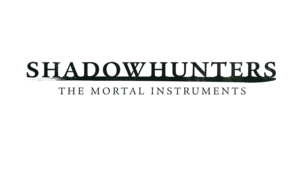
Logo de la série télévisée.
Cet article présente le guide des épisodes de la deuxième saison de la série télévisée américaine Shadowhunters.
Matthew Daddario, né le 1ᵉʳ octobre 1987 à New York, est un acteur américain.
Cet article présente le guide des épisodes de la première saison de la série télévisée américaine Shadowhunters.
Cet article présente le guide des épisodes de la troisième saison de la série télévisée américaine Shadowhunters.